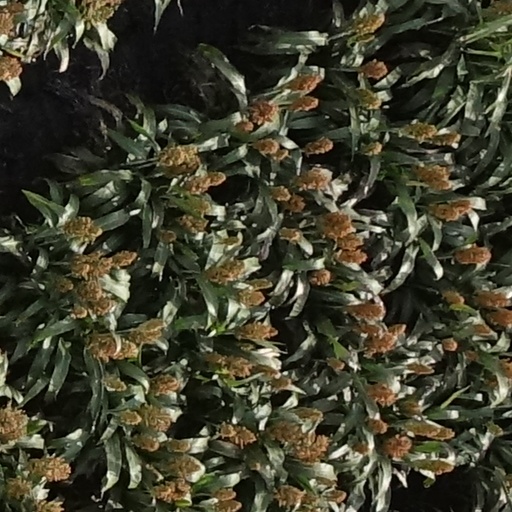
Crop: sorghum